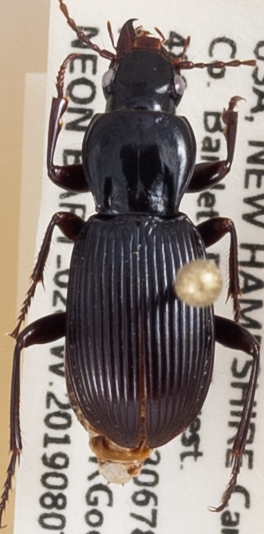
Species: Pterostichus tristis
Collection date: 2019-08-07
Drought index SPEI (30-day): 0.264
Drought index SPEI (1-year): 1.13
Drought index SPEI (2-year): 0.88